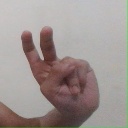
अक्षर: ऐ